Internet exchange point

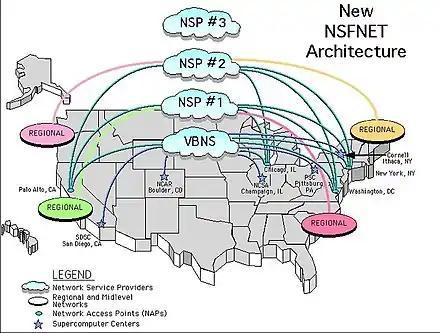
NSFNet Internet architecture,

Internet exchange points began as Network Access Points or NAPs, a key component of Al Gore's National Information Infrastructure (NII) plan, which defined the transition from the US Government-paid-for NSFNET era (when Internet access was government sponsored and commercial traffic was prohibited) to the commercial Internet of today. The four Network Access Points (NAPs) were defined as transitional data communications facilities at which Network Service Providers (NSPs) would exchange traffic, in replacement of the publicly financed NSFNET Internet backbone. The National Science Foundation let contracts supporting the four NAPs, one to MFS Datanet for the preexisting MAE-East in Washington, D.C., and three others to Sprint, Ameritech, and Pacific Bell, for new facilities of various designs and technologies, in New York (actually Pennsauken, New Jersey), Chicago, and California, respectively. As a transitional strategy, they were effective, providing a bridge from the Internet's beginnings as a government-funded academic experiment, to the modern Internet of many private-sector competitors collaborating to form a network-of-networks, transporting Internet bandwidth from its points-of-production at Internet exchange points to its sites-of-consumption at users' locations.